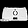
Label: Bag